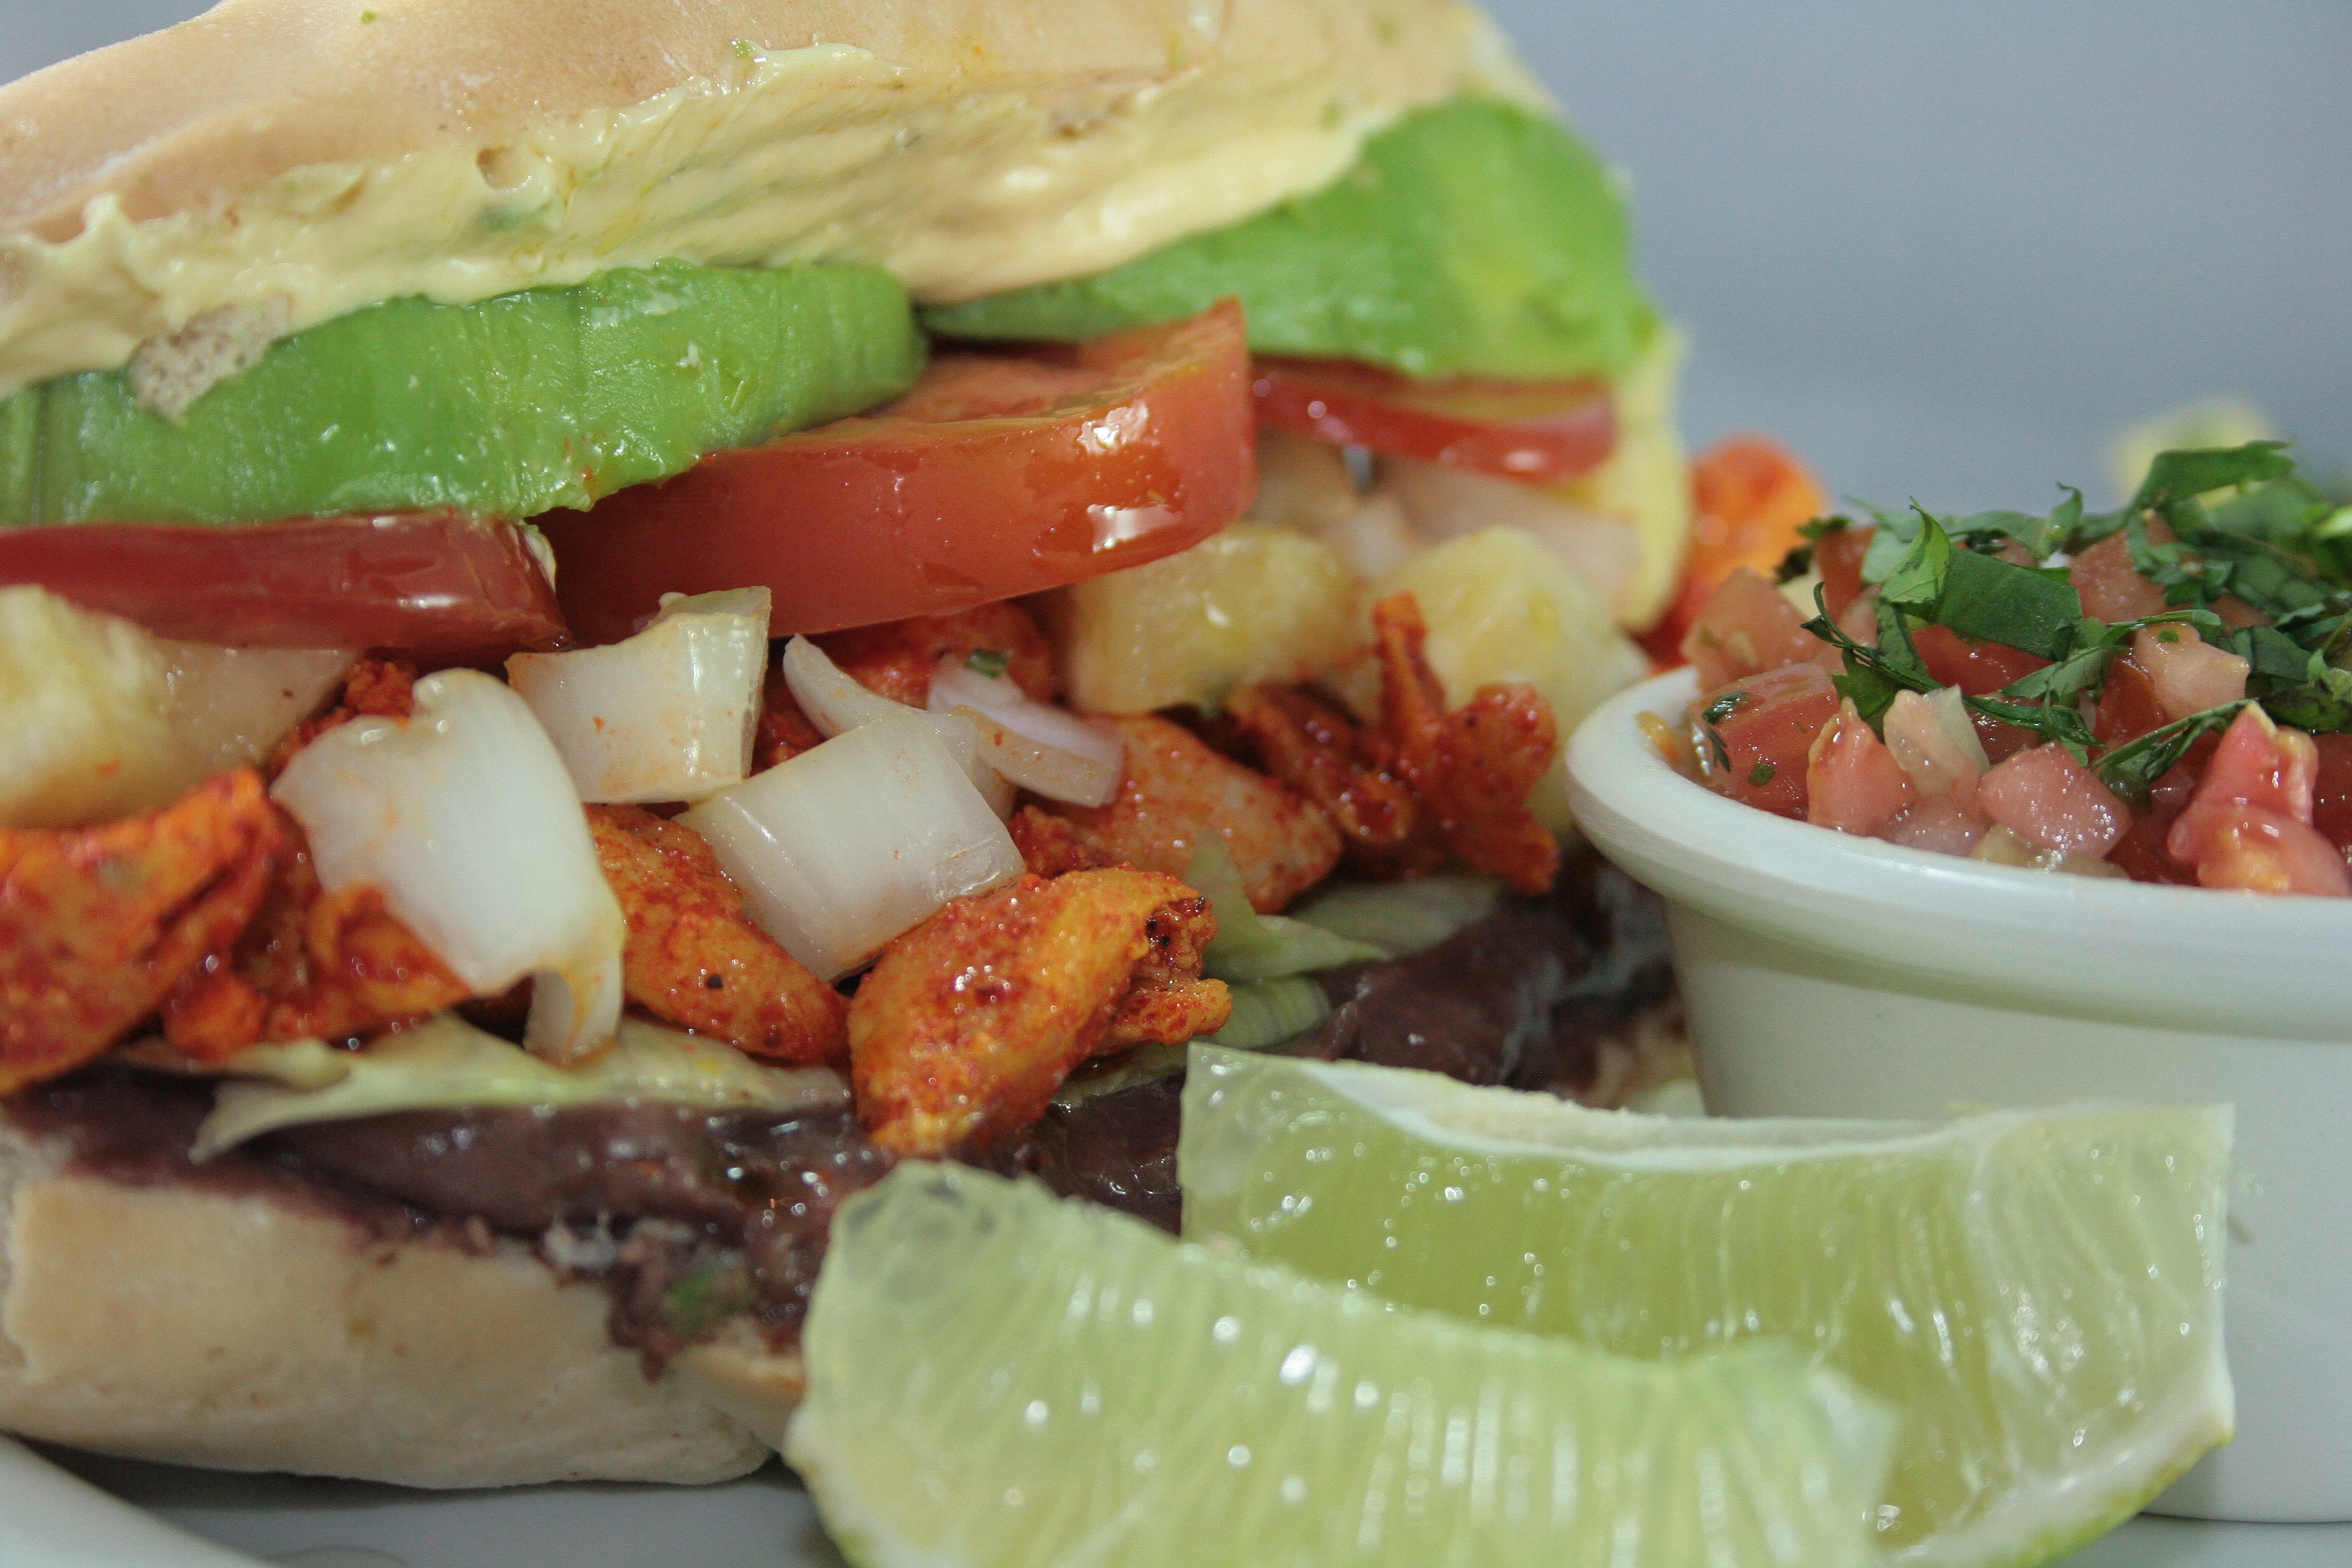
dish, meal, food, salad, produce, vegetable, breakfast, meat, lunch, cuisine, sauce, snacks, vegetarian food, online, beef cake, mexican food, meat loaf